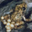
Label: frog